Dr. Annie Besant Park

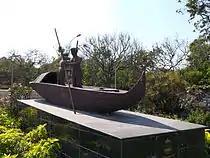
Fishermen statue at Annie Besant Park

Dr. Annie Besant Park is located at the junction of Dr. Besant Road and Kamarajar Salai near Vivekananda House in Triplicane, opposite Marina Beach.